Margaret Ekpo

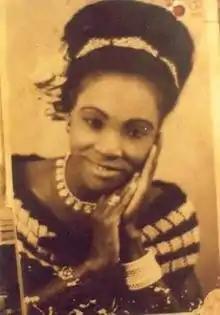
Chief Margaret Ekpo, President of the Women's wing of N.C.N.C

Chief Margaret Ekpo (27 July 1914 – 21 September 2006) was a Nigerian women's rights activist and social mobilizer who was a pioneering female politician in the country's First Republic and a leading member of a class of traditional Nigerian women activists, many of whom rallied women beyond notions of ethnic solidarity. She played major roles as a grassroots and nationalist politician in the Eastern Nigerian city of Aba, championing women's interests there, in the era of a hierarchical and male-dominated movement towards independence.